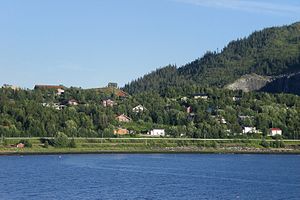
Søfting
Del af Skalands bebyggelse.
Søfting, Skaland og Veset udgør en større bygd i Vefsn i Nordland fylke, Norge. Bygden ligger fem kilometer nord for byen Mosjøen.